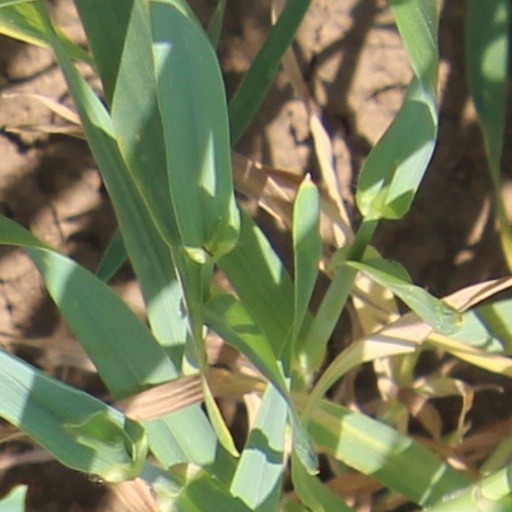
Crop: wheat